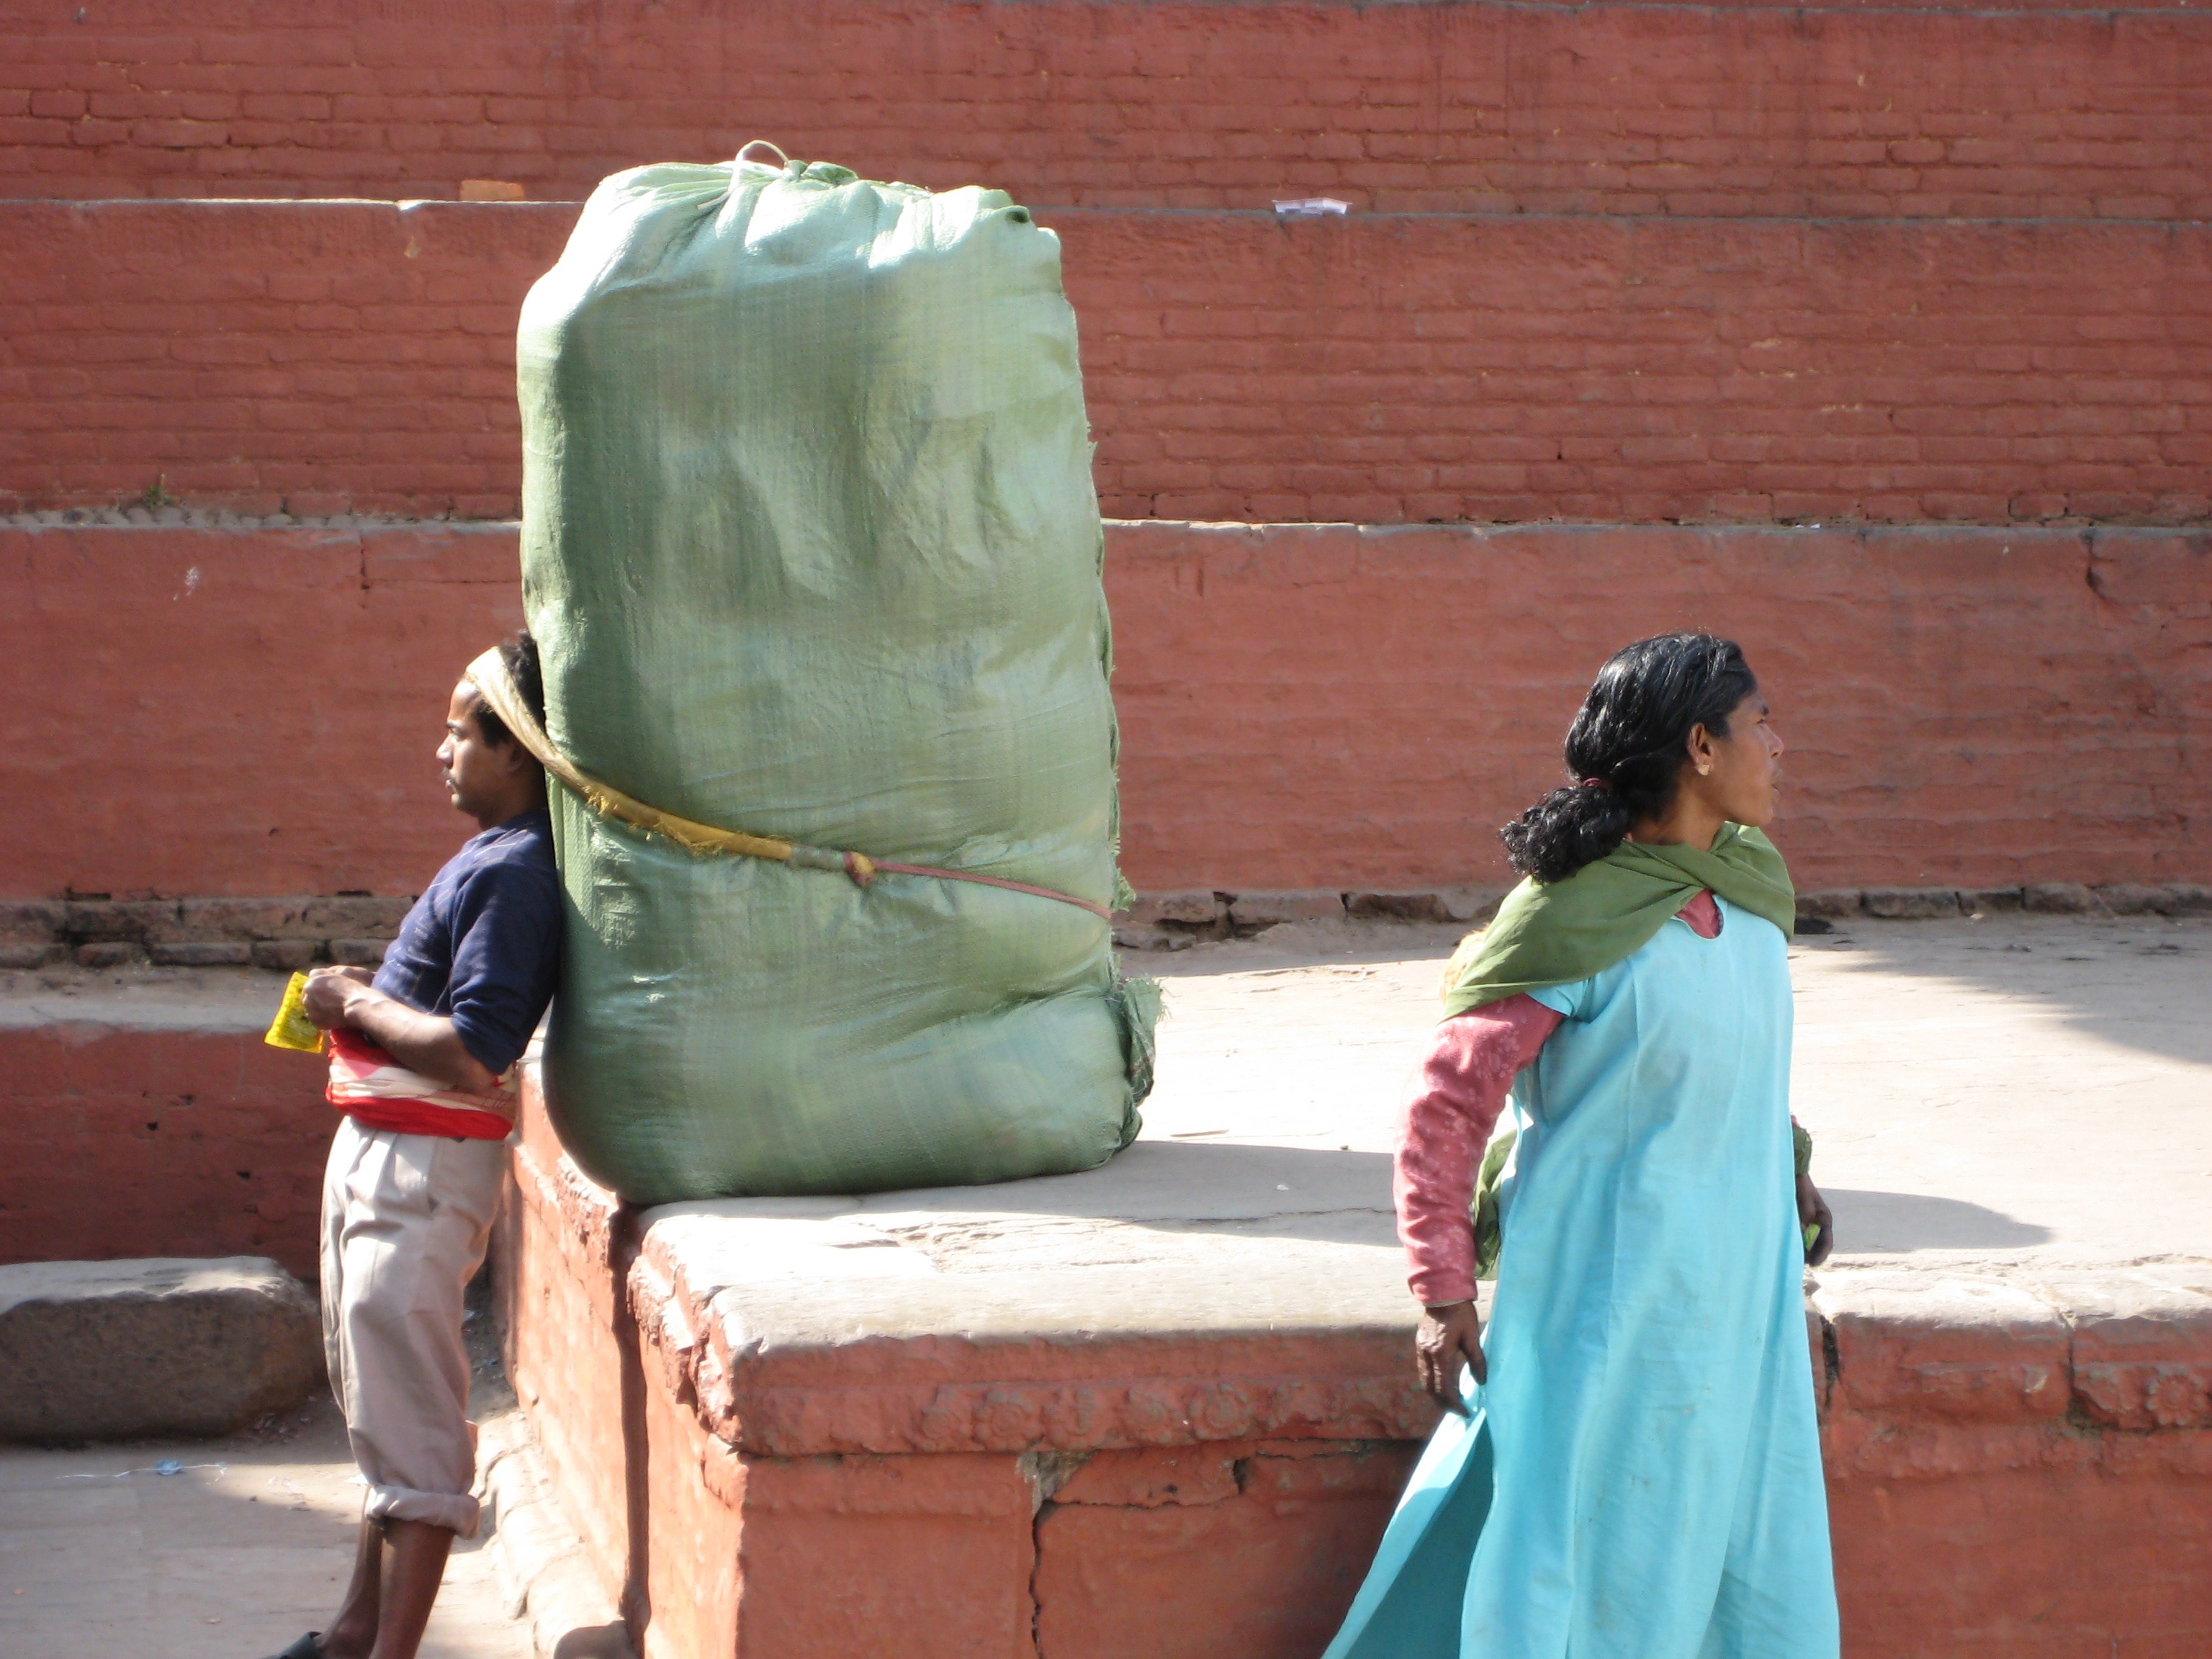
monument, travel, bear, statue, green, color, weight, nepal, art, last, temple, image, hard, kathmandu, head support